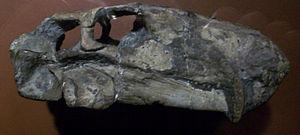
Cyonosaurus est un genre éteint de synapsides gorgonopsiens vivant à la fin du Permien il y a environ entre −254 et −252 Ma.